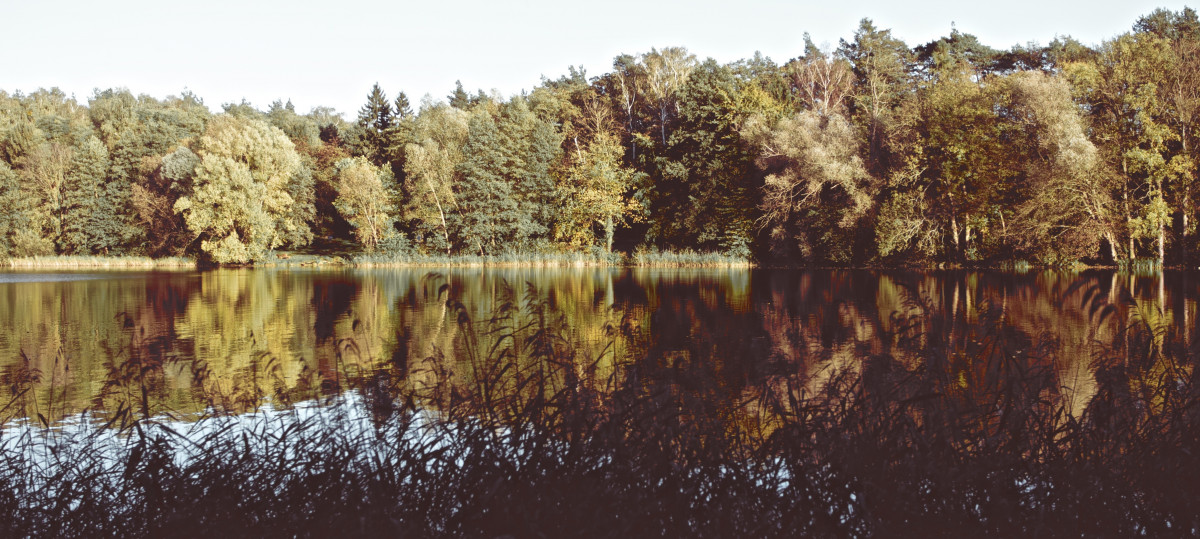
Tags: marsh, wilderness, lake, river, pond, reflection, autumn, season, wetland, habitat, ecosystem